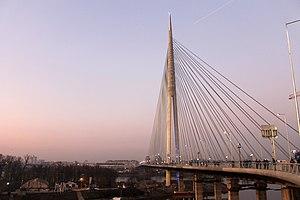
Čukarica est une municipalité de Serbie. Elle fait partie des 17 municipalités qui constituent le district de Belgrade et elle est une des 10 municipalités urbaines qui composent la ville de Belgrade intra muros. Au recensement de 2011, elle comptait 179 031 habitants.